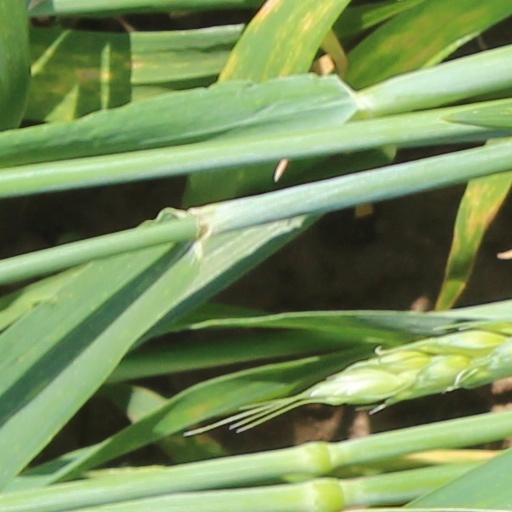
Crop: wheat